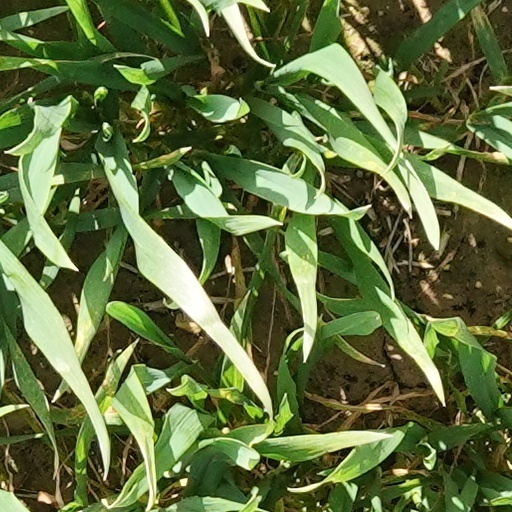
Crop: wheat